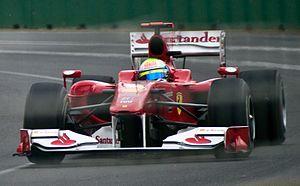
Le Grand Prix automobile d'Australie 2010, disputé sur le circuit de l'Albert Park dans la banlieue de Melbourne le 28 mars 2010, est la vingt-sixième édition du Grand Prix, la 822ᵉ épreuve du championnat du monde de Formule 1 courue depuis 1950 et la seconde manche du championnat 2010.